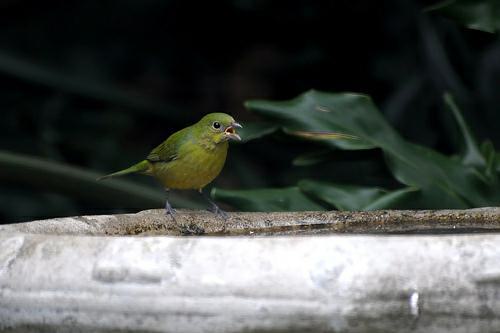
A photo of a painted bunting